Polonia Bydgoszcz

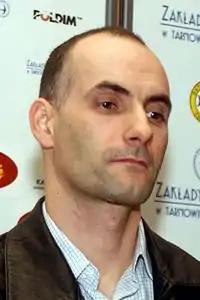
Tomasz Gollob won Criterium of Aces 14 times.

Polonia Bydgoszcz hosted the Speedway Grand Prix of Poland in the Polonia Bydgoszcz Stadium (1998–99, since 2001). In 2000 Polonia hosted Speedway Grand Prix of Europe. Tomasz Gollob won in Bydgoszcz SGP 6 times.